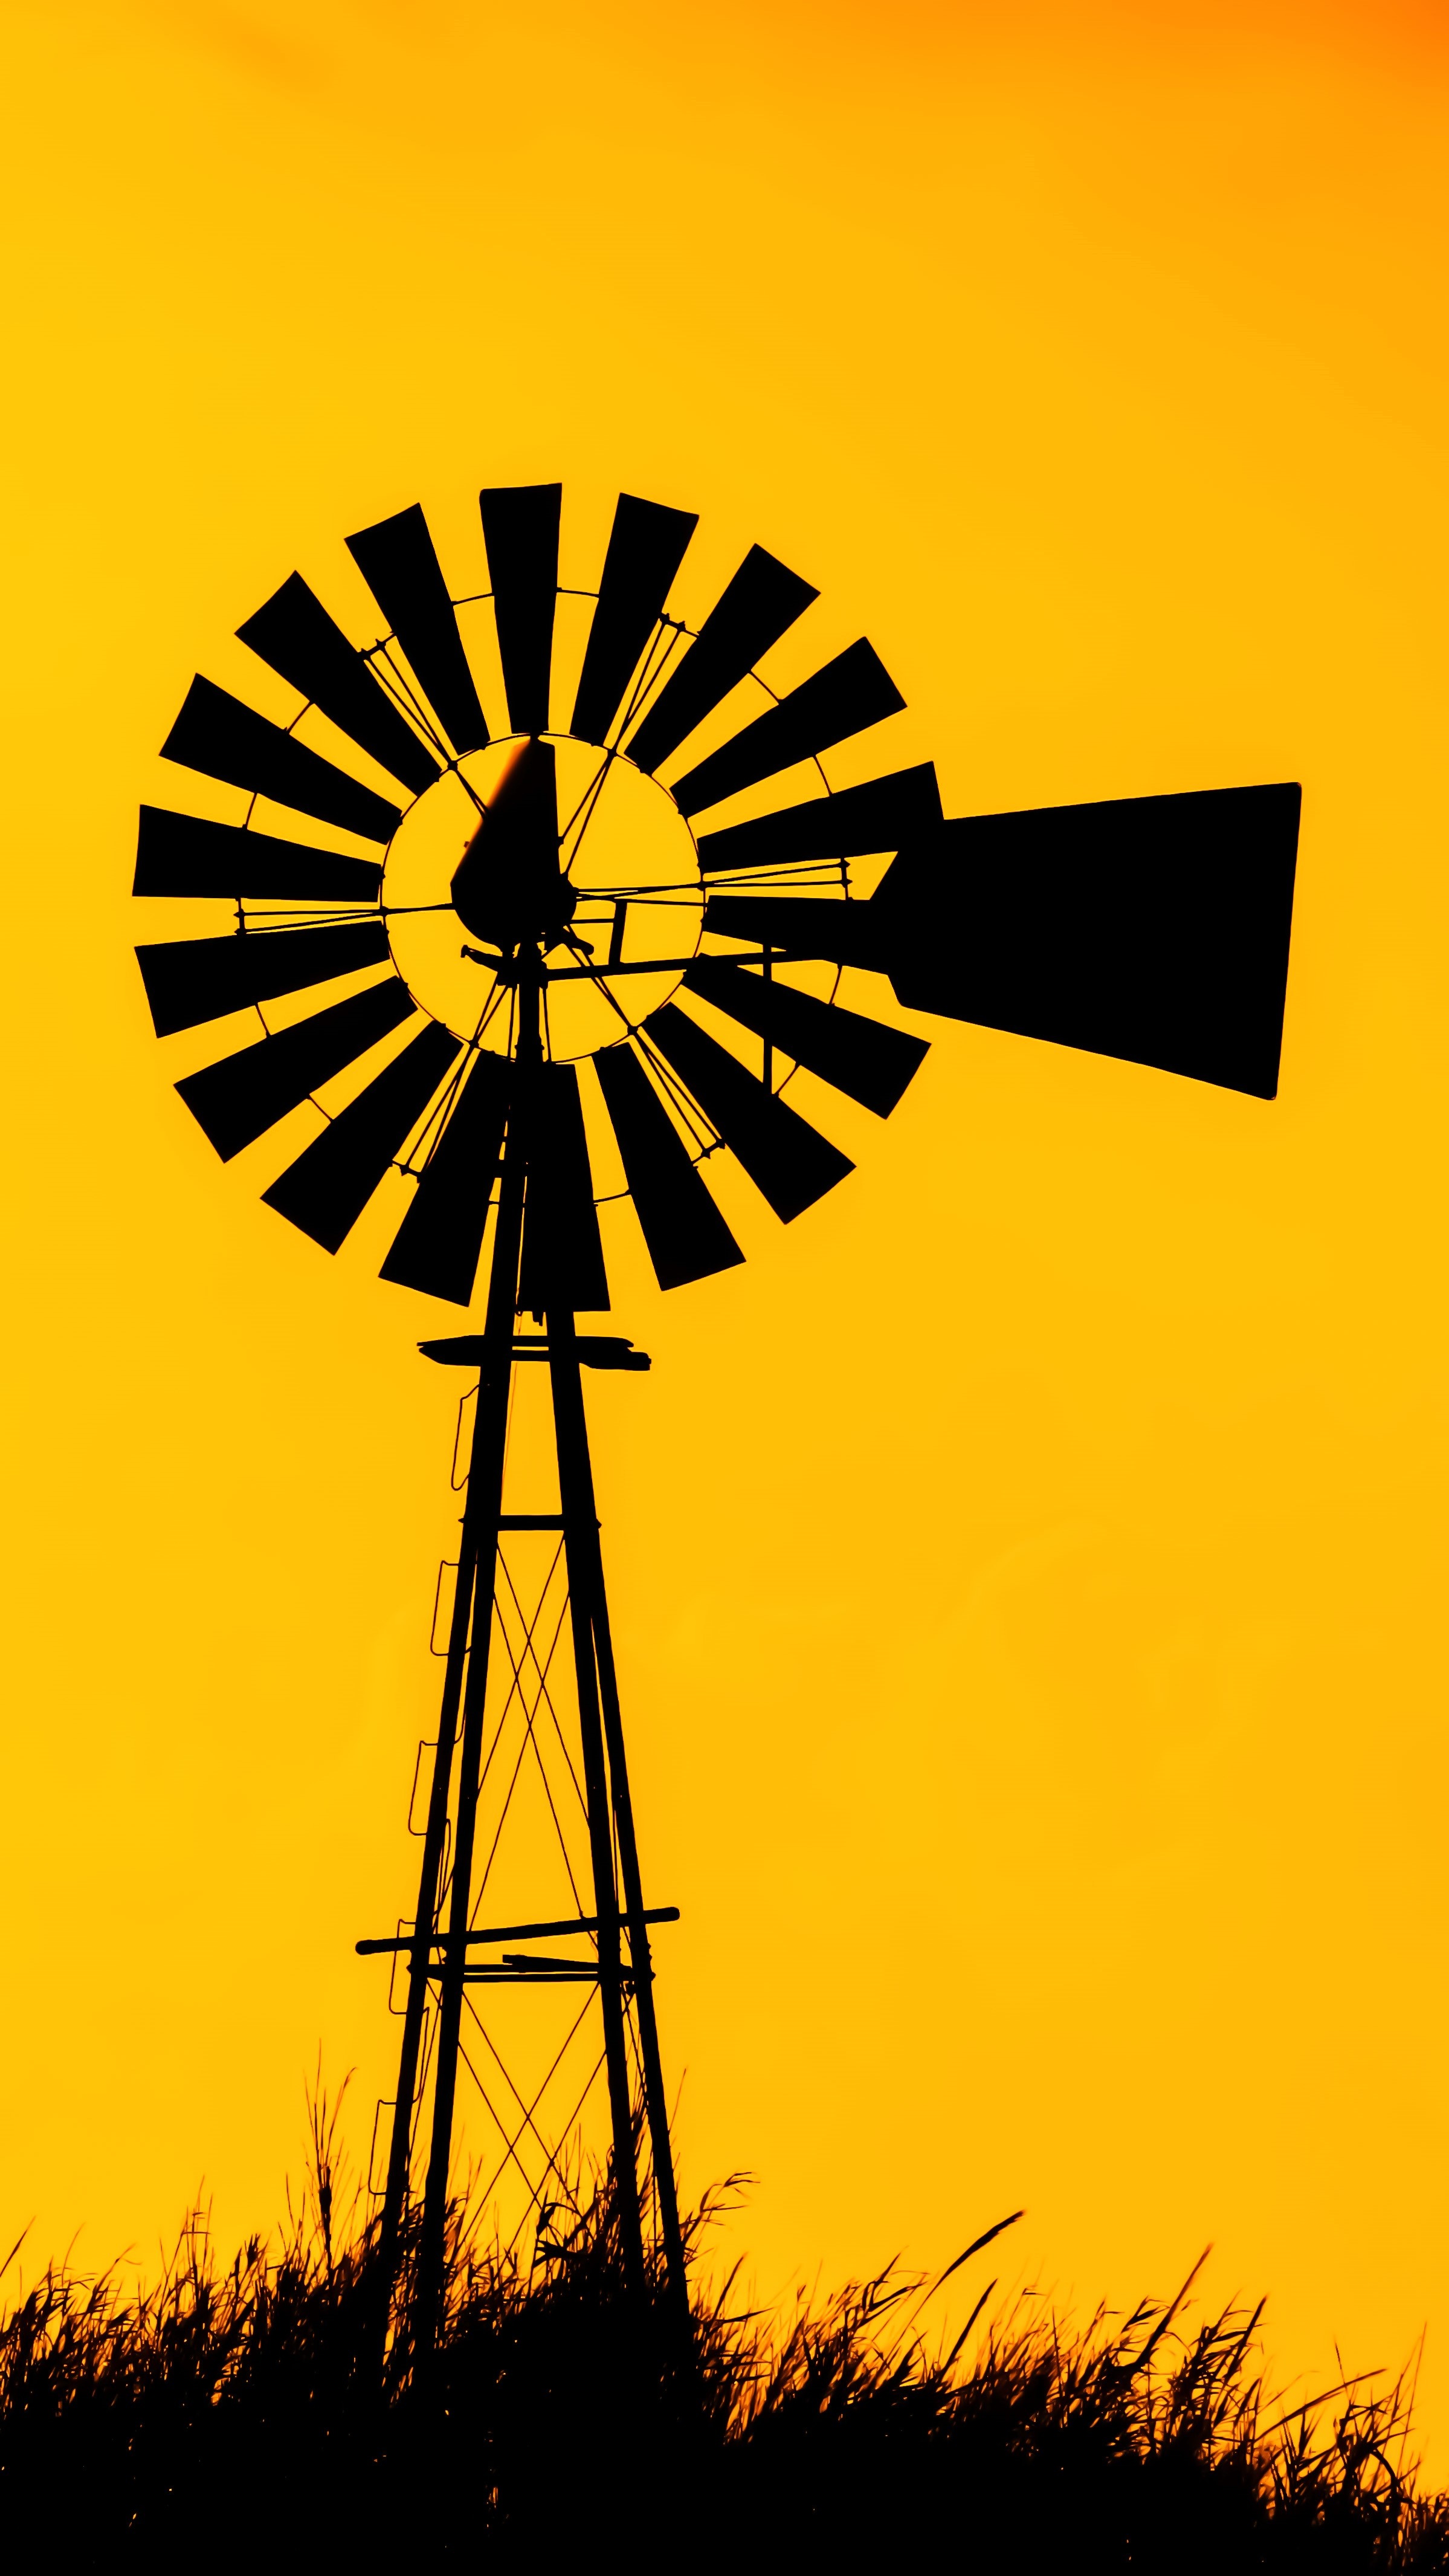
sunset, windmill, wind, orange, line, shadow, illustration